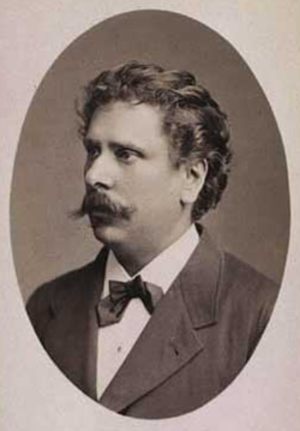
Gustav Adolph Lembcke
Gustav Adolph Peter Lembcke var en dansk pianist, violinist og komponist. Han var antagelig ikke i familie med digteren Edvard Lembcke.